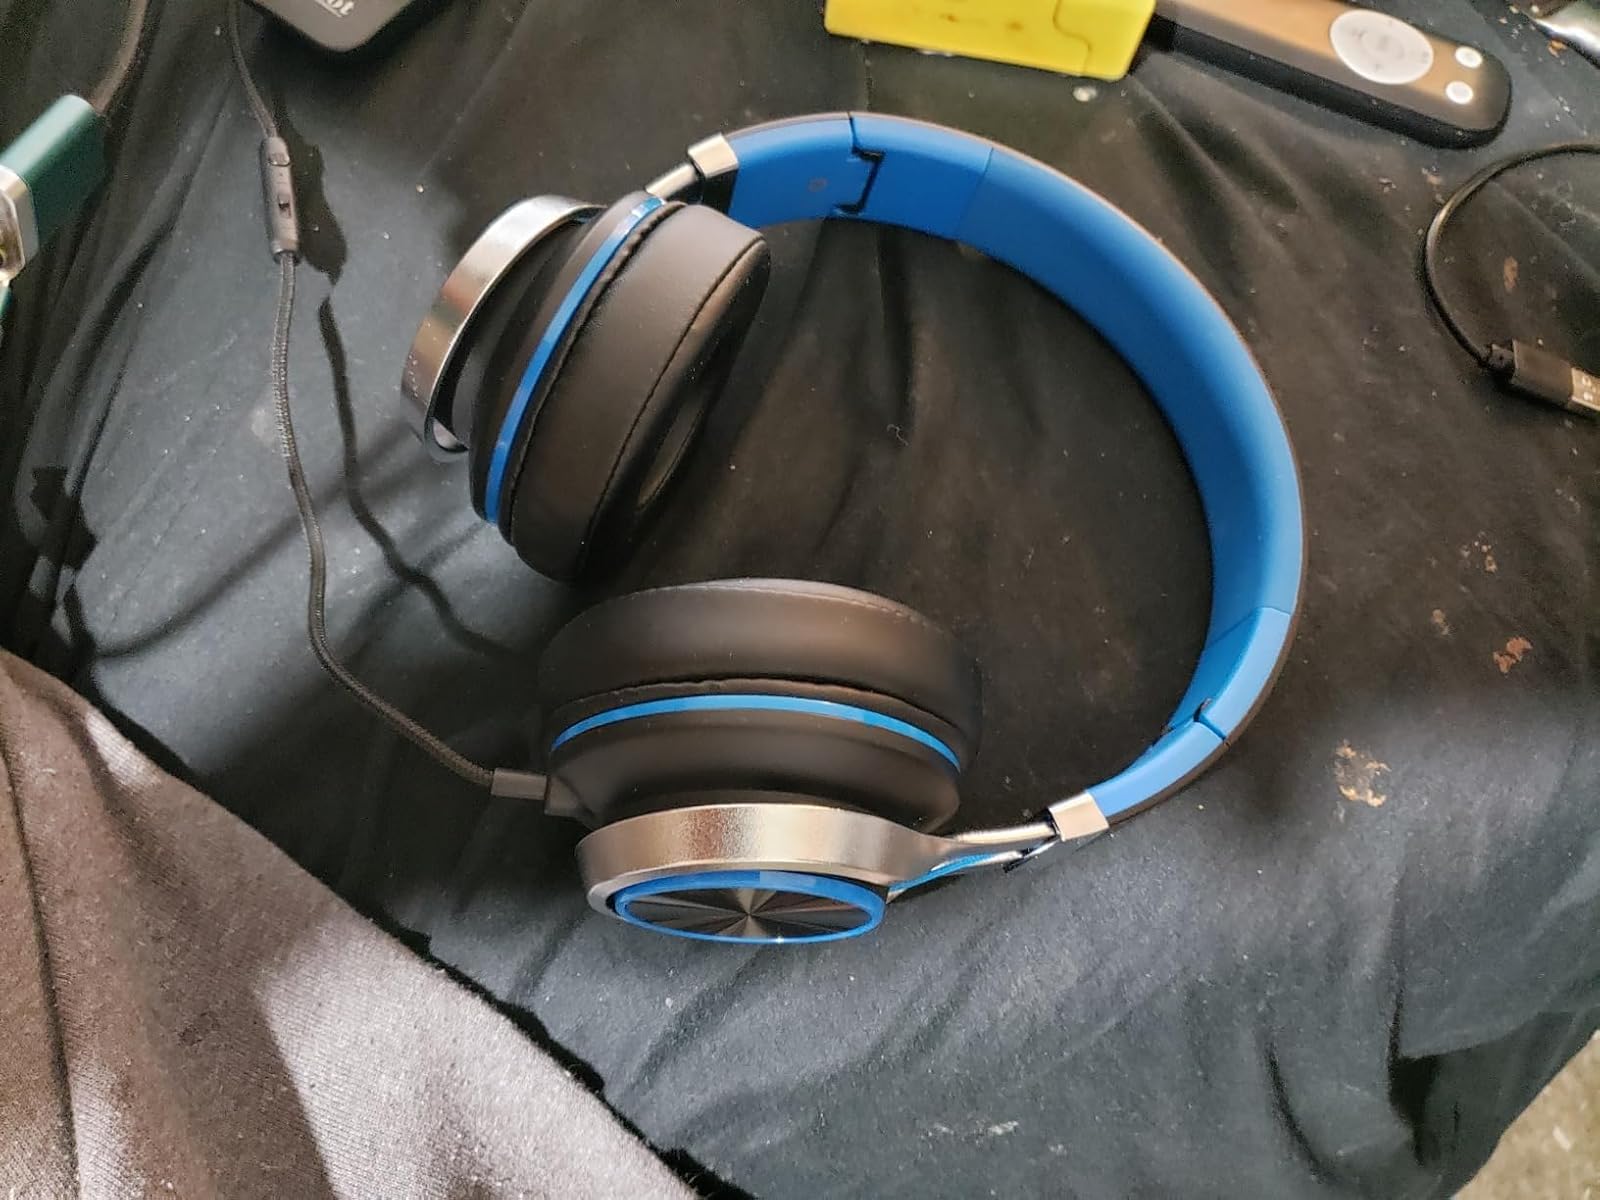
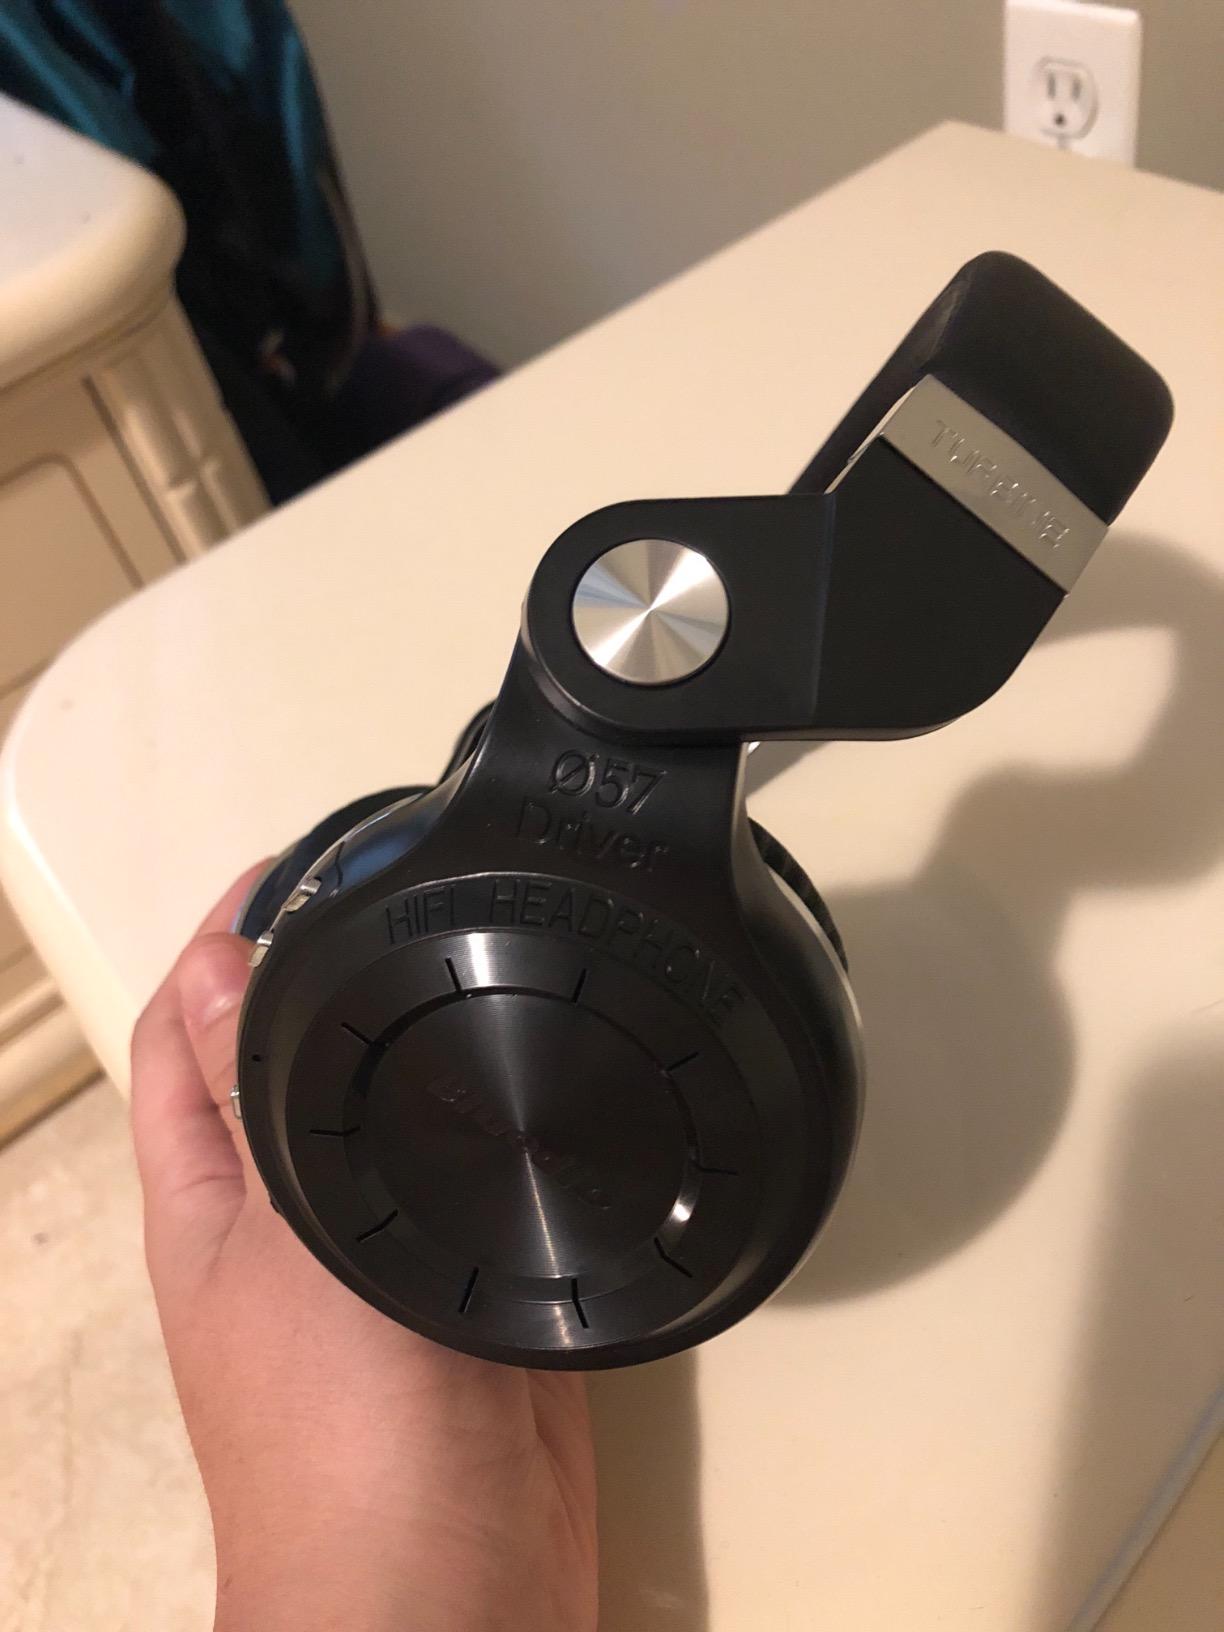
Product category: headphones
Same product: no